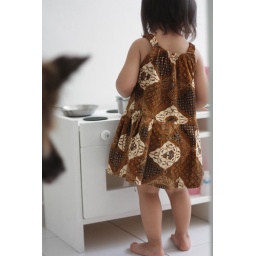
the girl in her kitchen